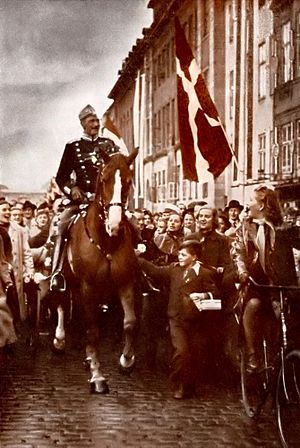
Danmarks historie / Systemskifte og verdenskrigene / Anden verdenskrig
Kong Christian 10. rider gennem København på sin fødselsdag i september 1940.
Danmarks arkæologiske historie begyndte ved slutningen af sidste istid. De seneste 12.000 år har det område, der i dag kendes som Danmark, været beboet af mennesker. Den egentlige historiske periode begyndte omkring 500 e.Kr., da folket danerne fremkom i skriftlige kilder. Fra kristningen af danerne omkring år 960 eksisterede en kongemagt i Skandinavien, som omtrent beherskede det nuværende danske område: Portugal og det danske kongehus danner Europas ældste ubrudte regentlinje. Dronning Margrethe 2. kan føre sin slægt tilbage til den oldenborgske slægt i det femtende århundrede; visse aner til slutningen af 1000-tallet.